Thüngen

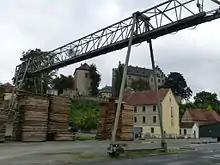
The sawmill Hugo Kämpf

Thüngen is crossed by "Bundesstraße" 26. On the heights of the inn "Schwarzer Adler" (“Black Eagle”), "Staatsstraße" (State Road) 2437 meets "Bundesstraße" 27 towards Würzburg on the B 26.